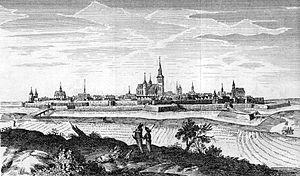
Vue du vieux Senlis avec les fortifications.
Cet article présente l'enceinte gallo-romaine et les remparts médiévaux de Senlis, chef-lieu d'arrondissement dans l'Oise, en France.